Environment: real
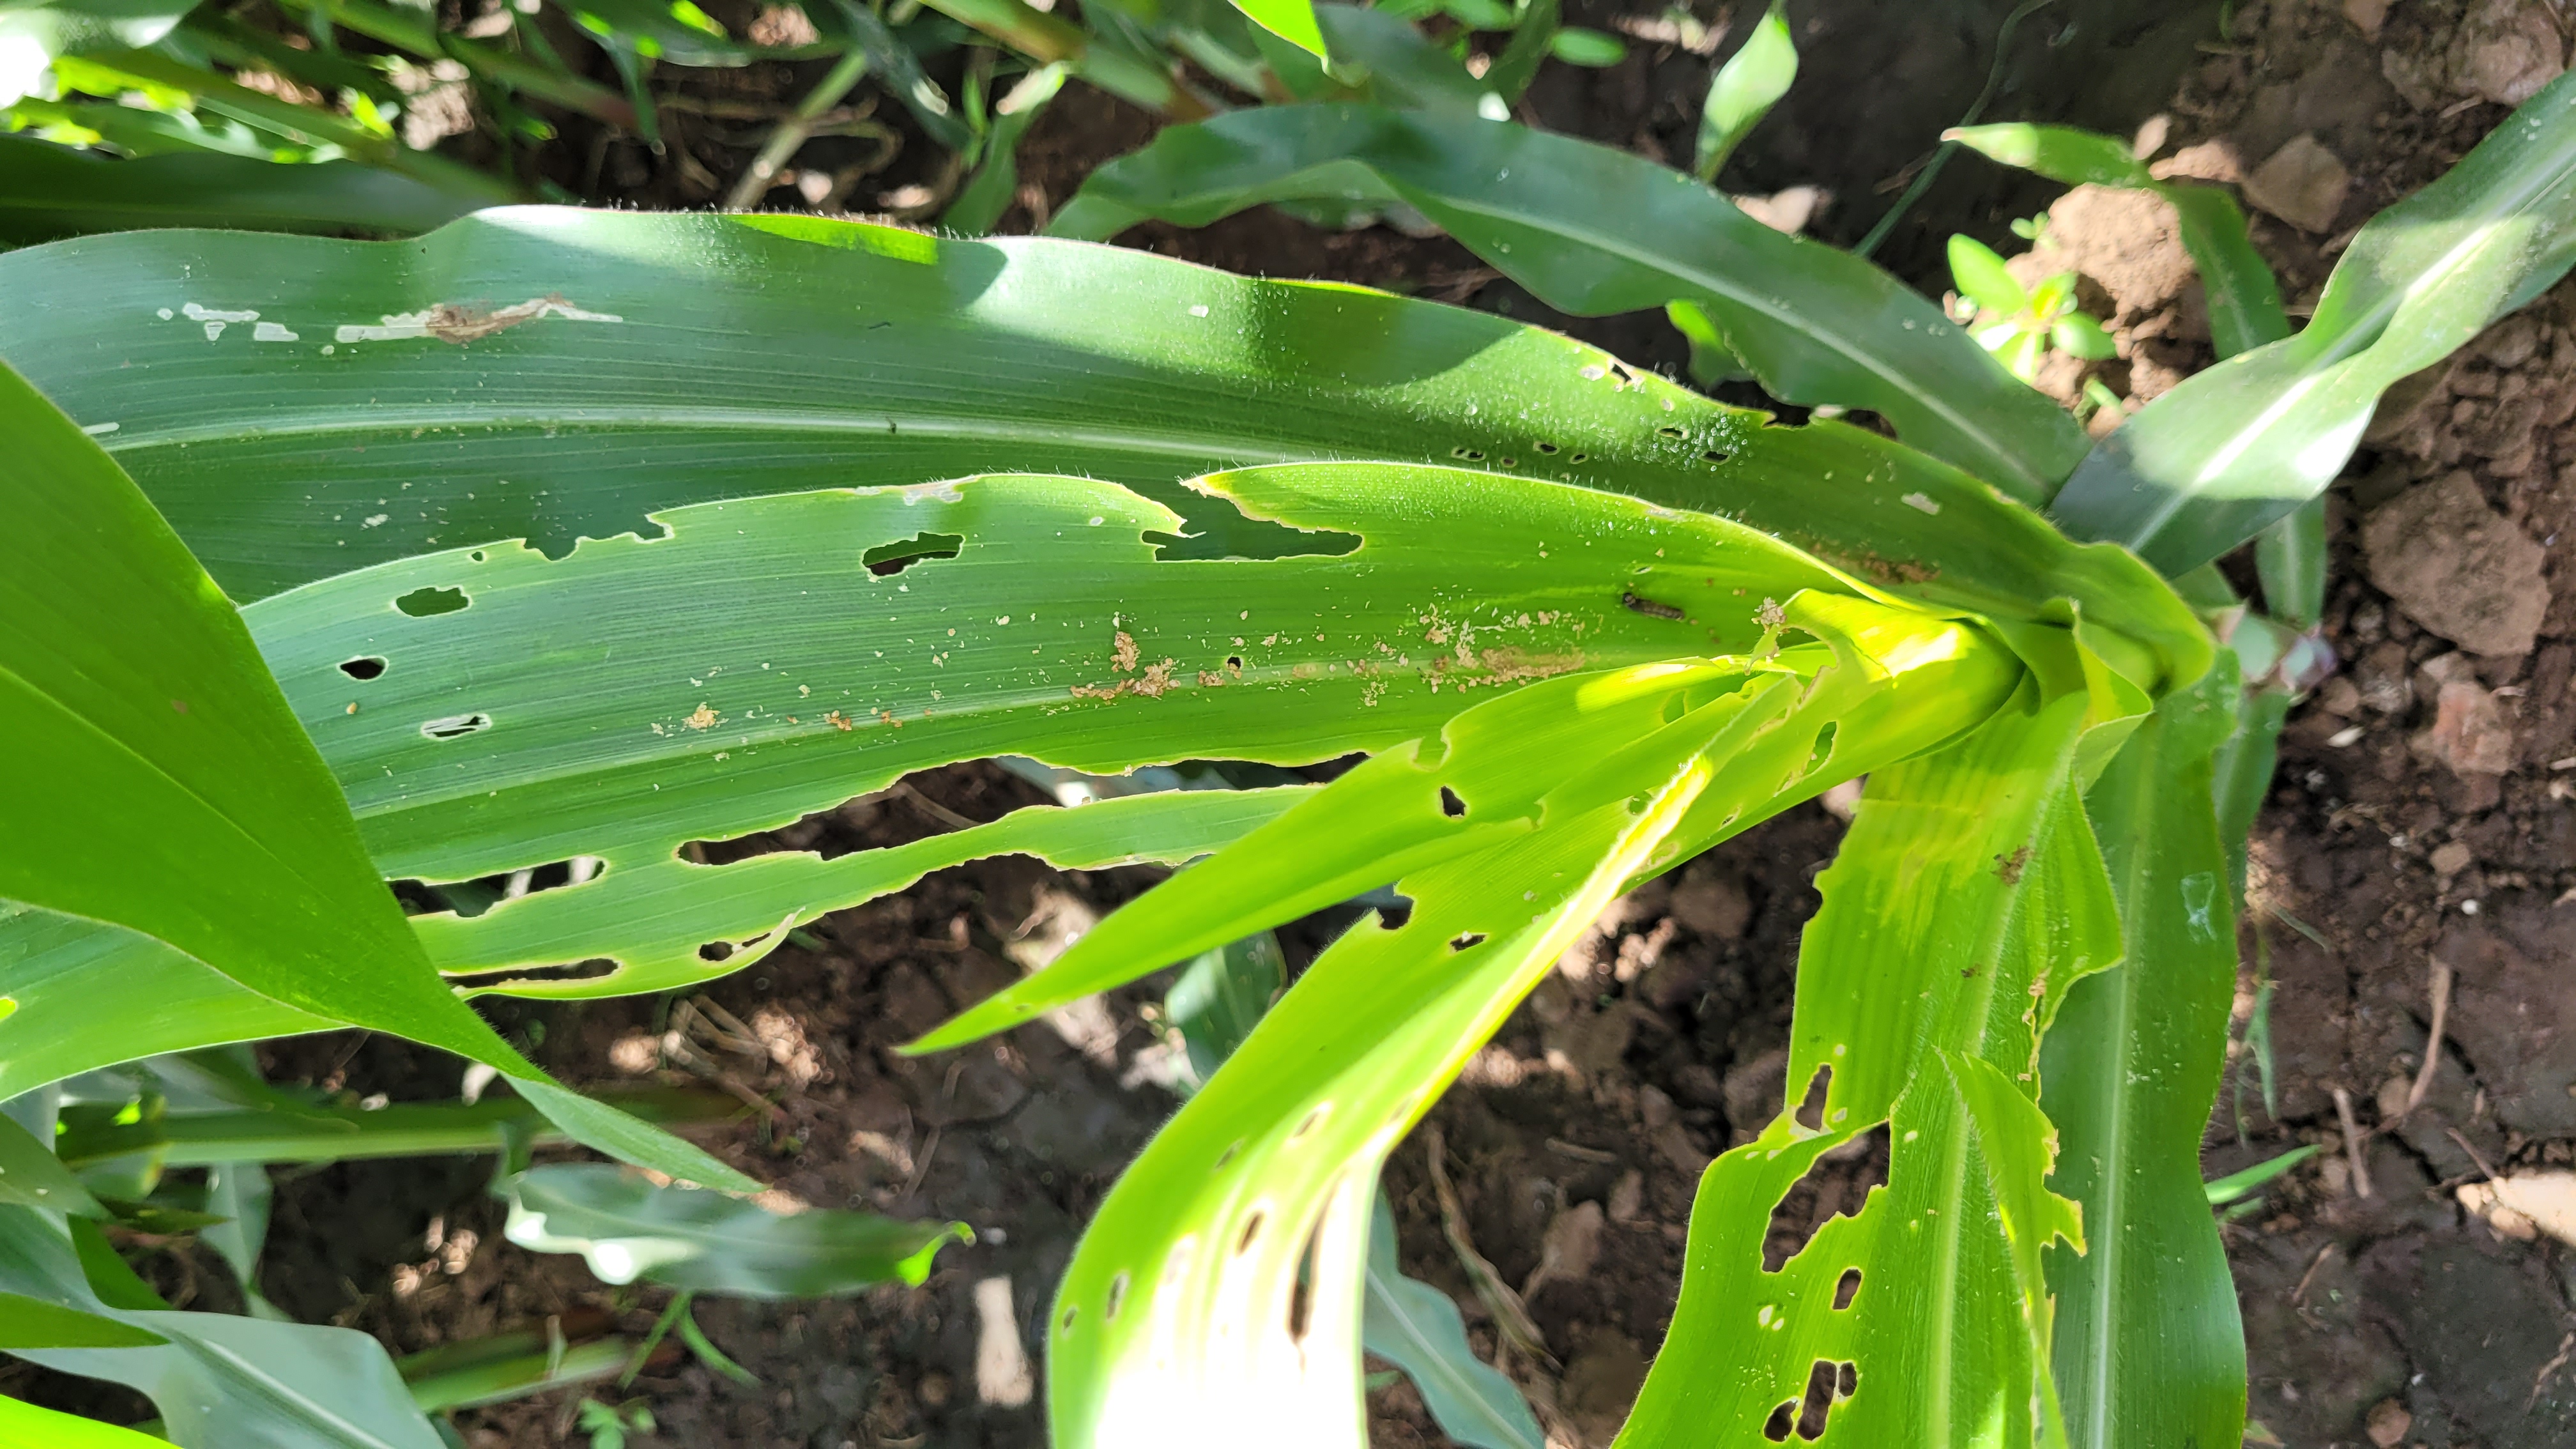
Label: fall_armyworm